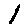
Label: 1